T-Force (film)

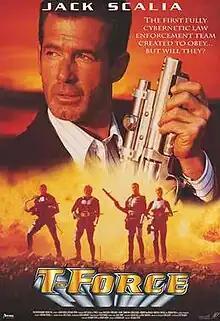
T-Force movie poster

T-Force is a 1994 science fiction action film directed by Richard Pepin. Set in the near future, its plot concerns a group of law enforcement cyborgs called Cybernauts, which, after being threatened with their shutdown, rebel against their superiors and the authorities.